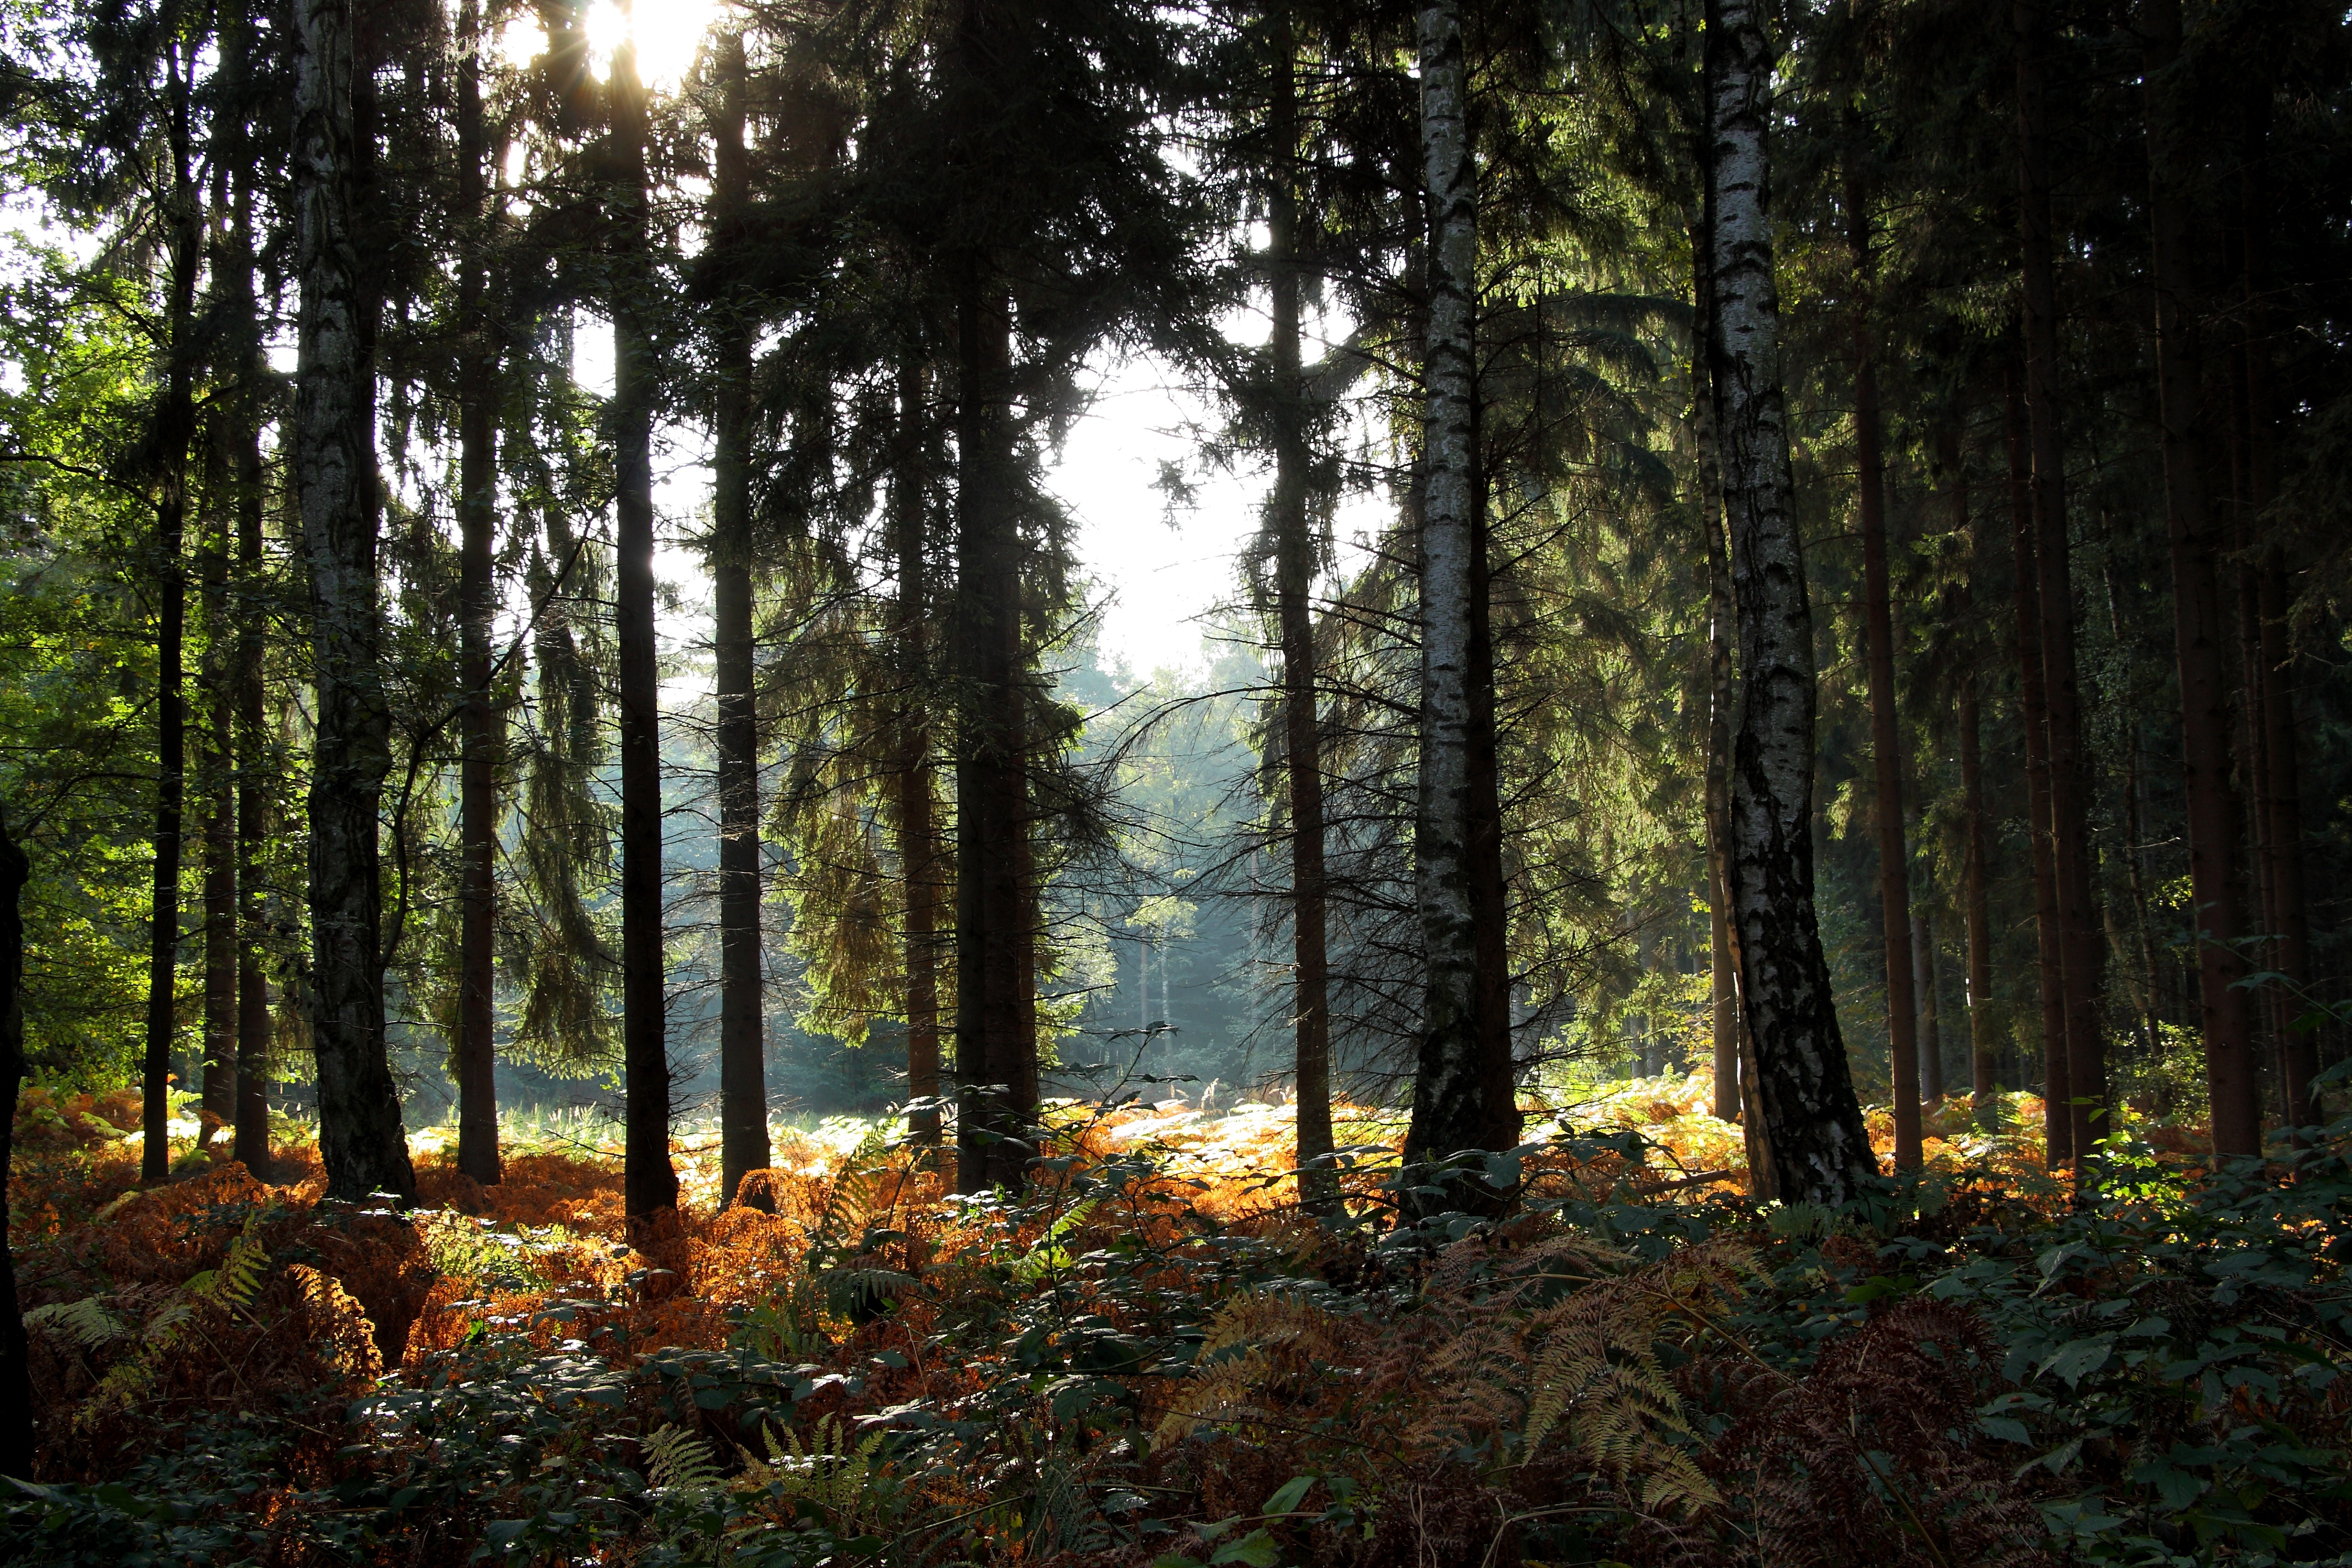
landscape, tree, nature, forest, wilderness, branch, plant, sunlight, morning, leaf, atmosphere, mystical, jungle, autumn, season, fern, trees, deciduous, grove, woodland, habitat, mood, ecosystem, glade, biome, old growth forest, natural environment, geographical feature, atmospheric phenomenon, woody plant, temperate broadleaf and mixed forest, temperate coniferous forest